Banana plantation

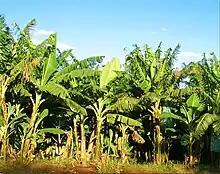
A banana plantation in Brazil

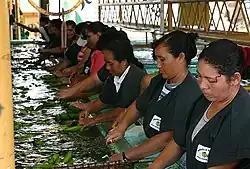
Women in Belize sorting bananas and cutting them from bunches

A banana plantation is a commercial agricultural facility found in tropical climates where bananas are grown.